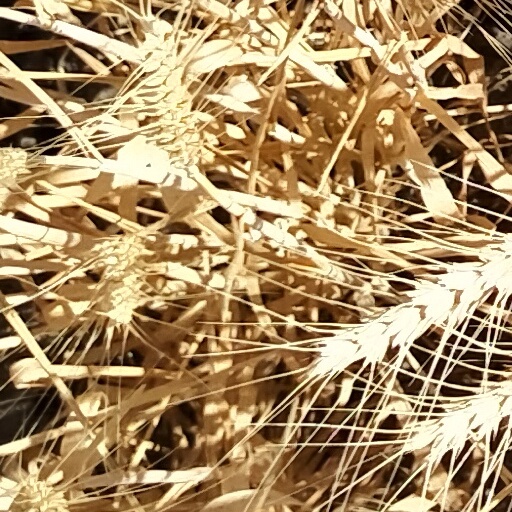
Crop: wheat